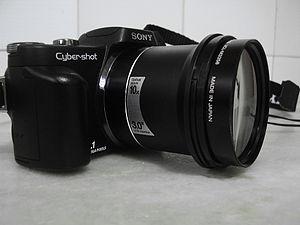
Le Cyber-shot DSC-H10 est un appareil photographique numérique de type bridge fabriqué par Sony.